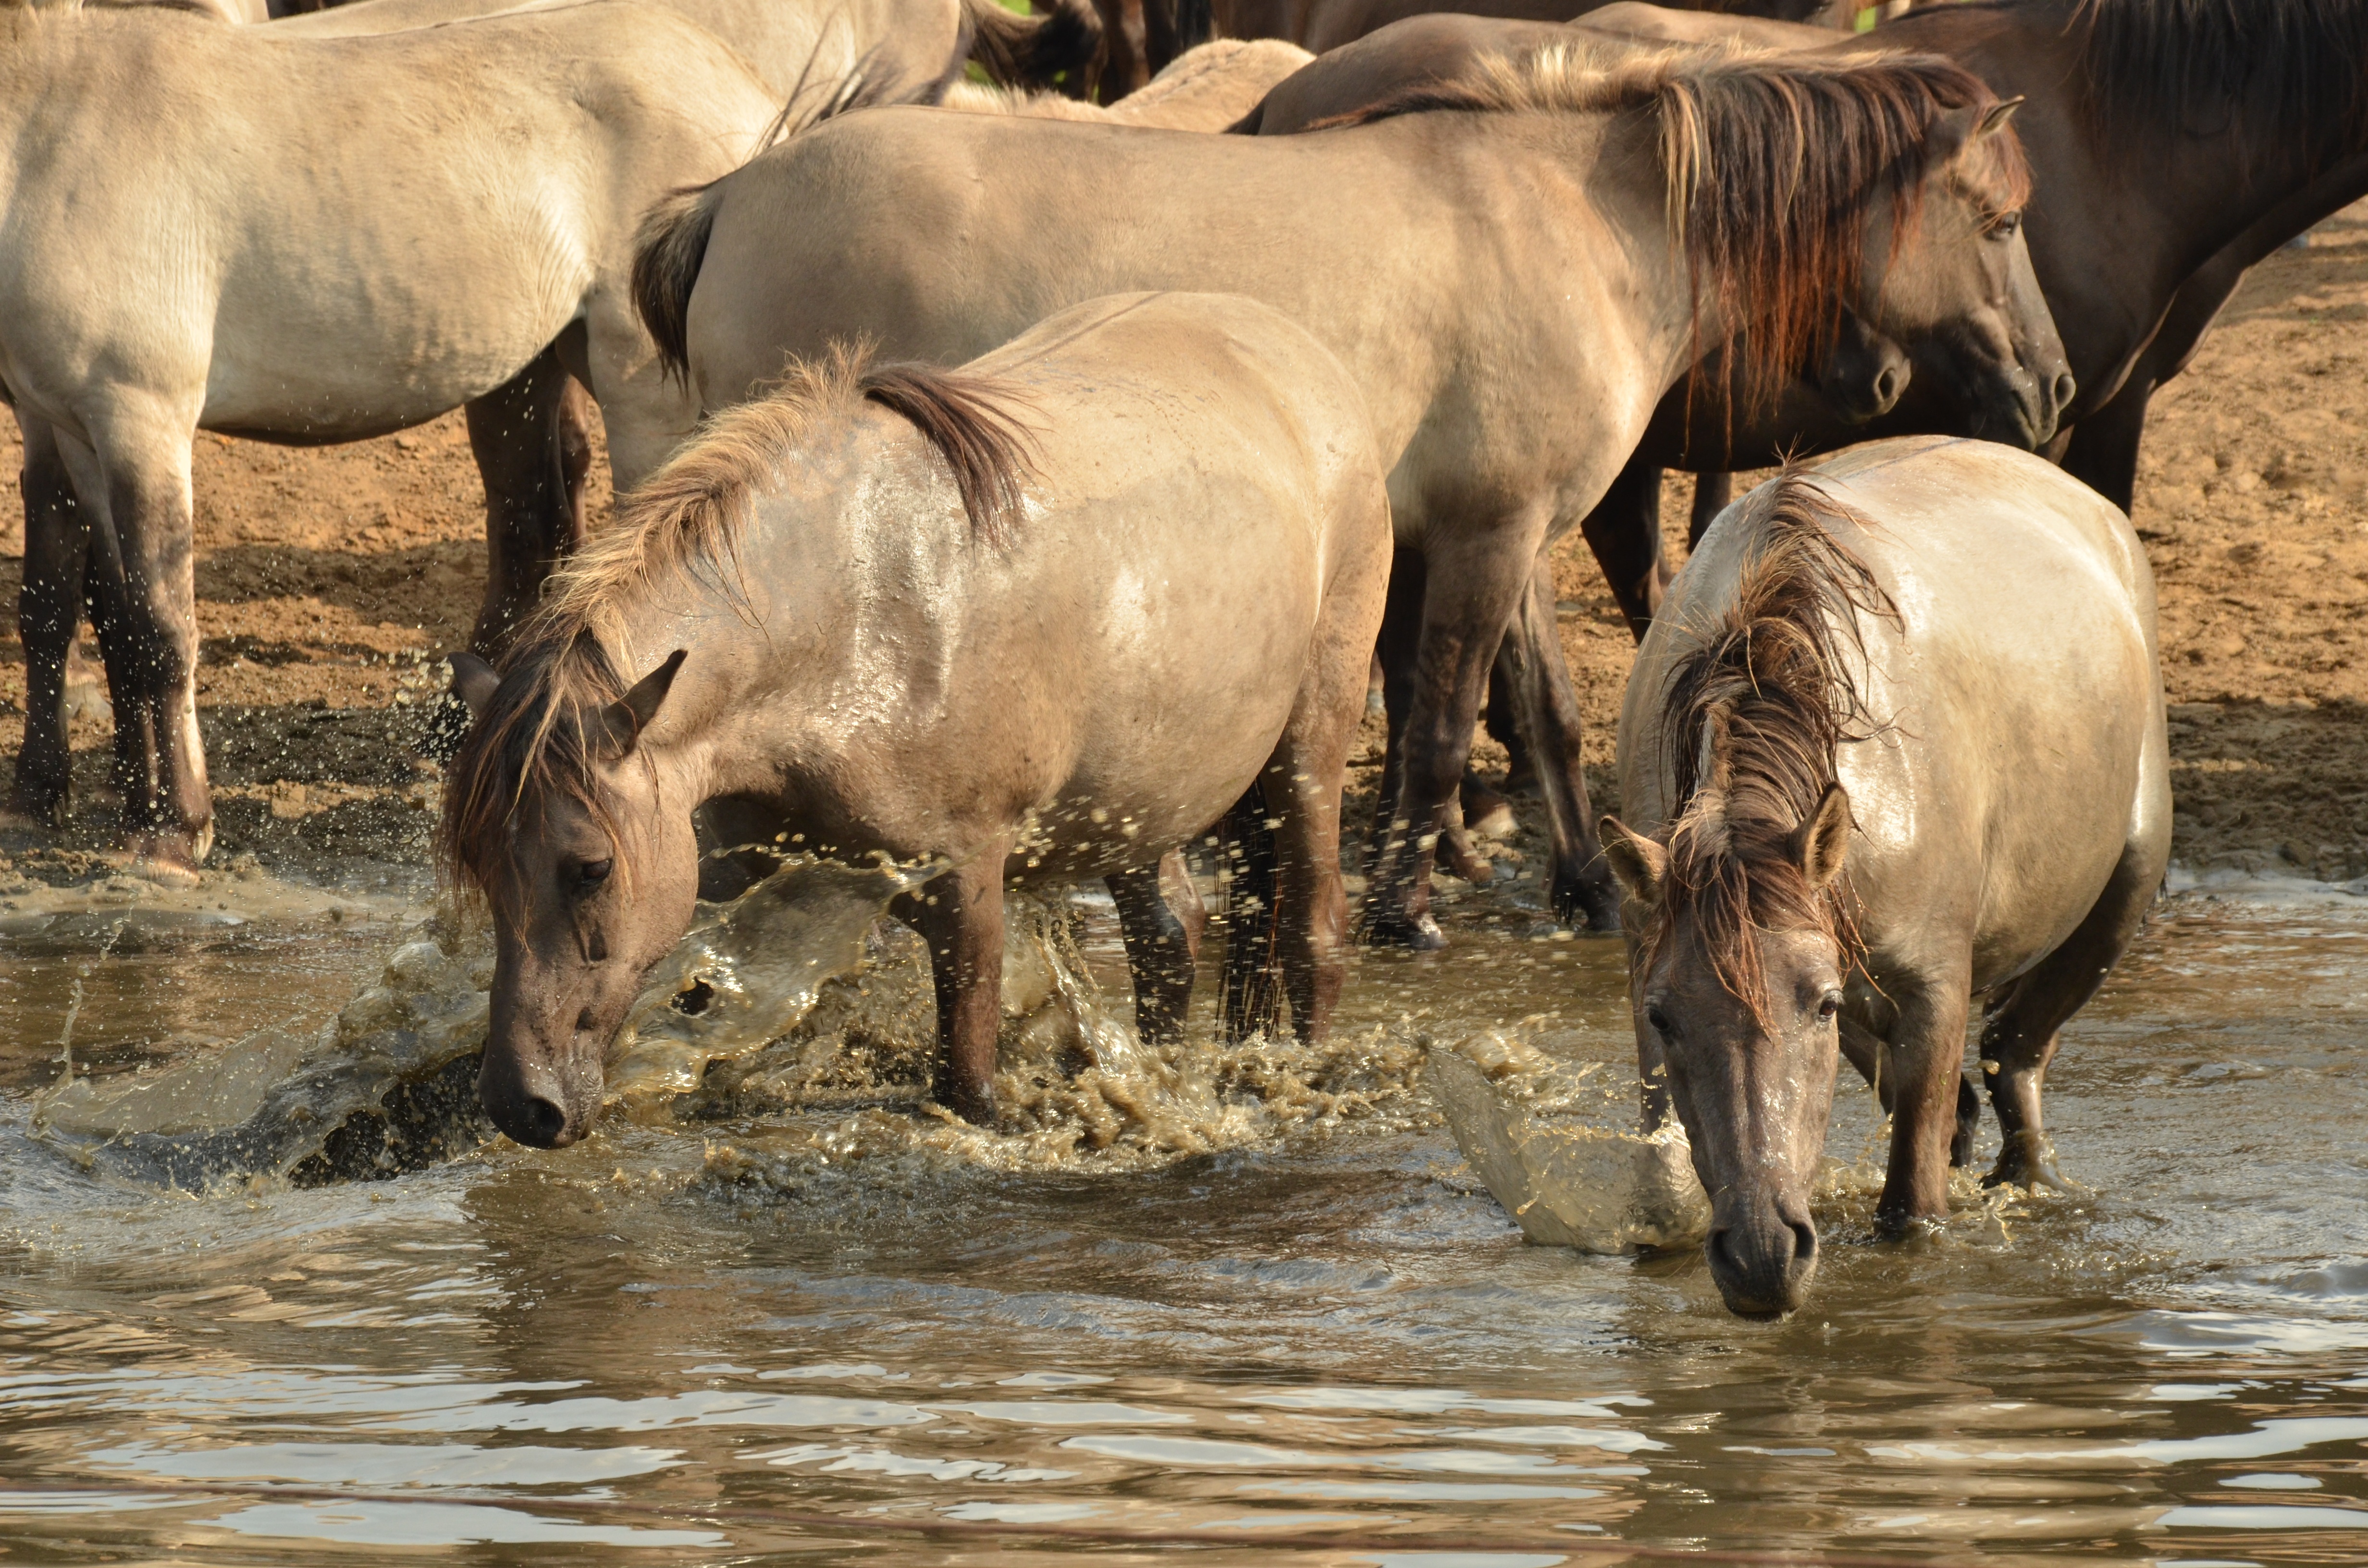
water, animal, wildlife, herd, grazing, horse, brown, mammal, fauna, bull, drinking, mare, wildebeest, cattle like mammal, mustang horse